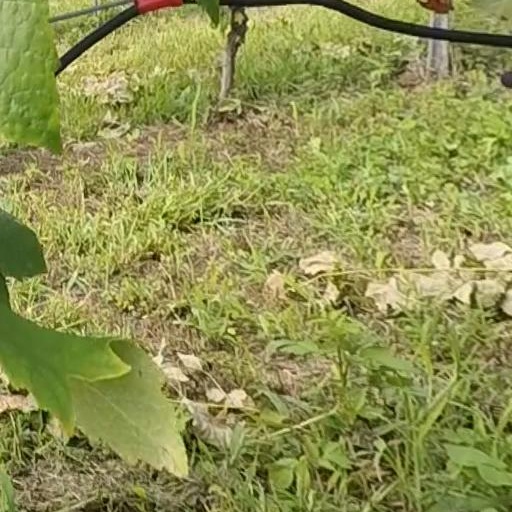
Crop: grape